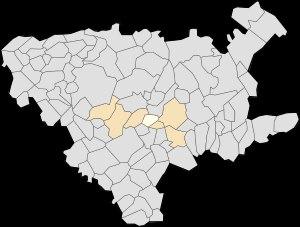
Fouquereuil est une commune française située dans le département du Pas-de-Calais en région Hauts-de-France.